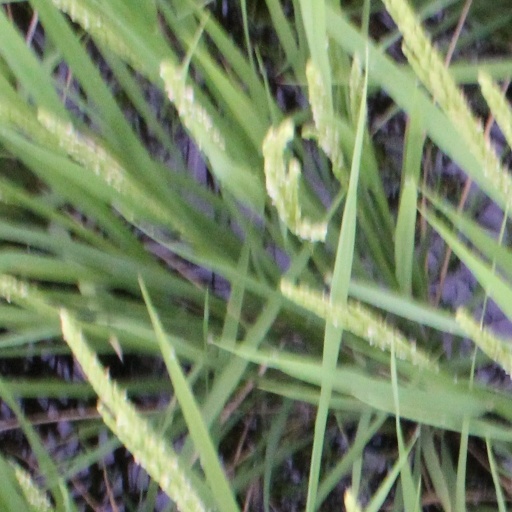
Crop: rice